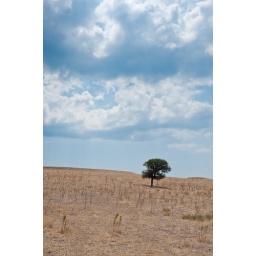
Solitary tree on open field under clouds